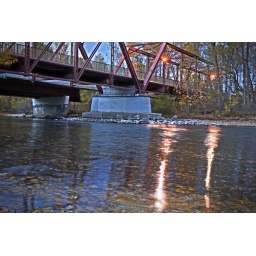
This was taken at sunset right around the 9th street bridge on the Boise River.